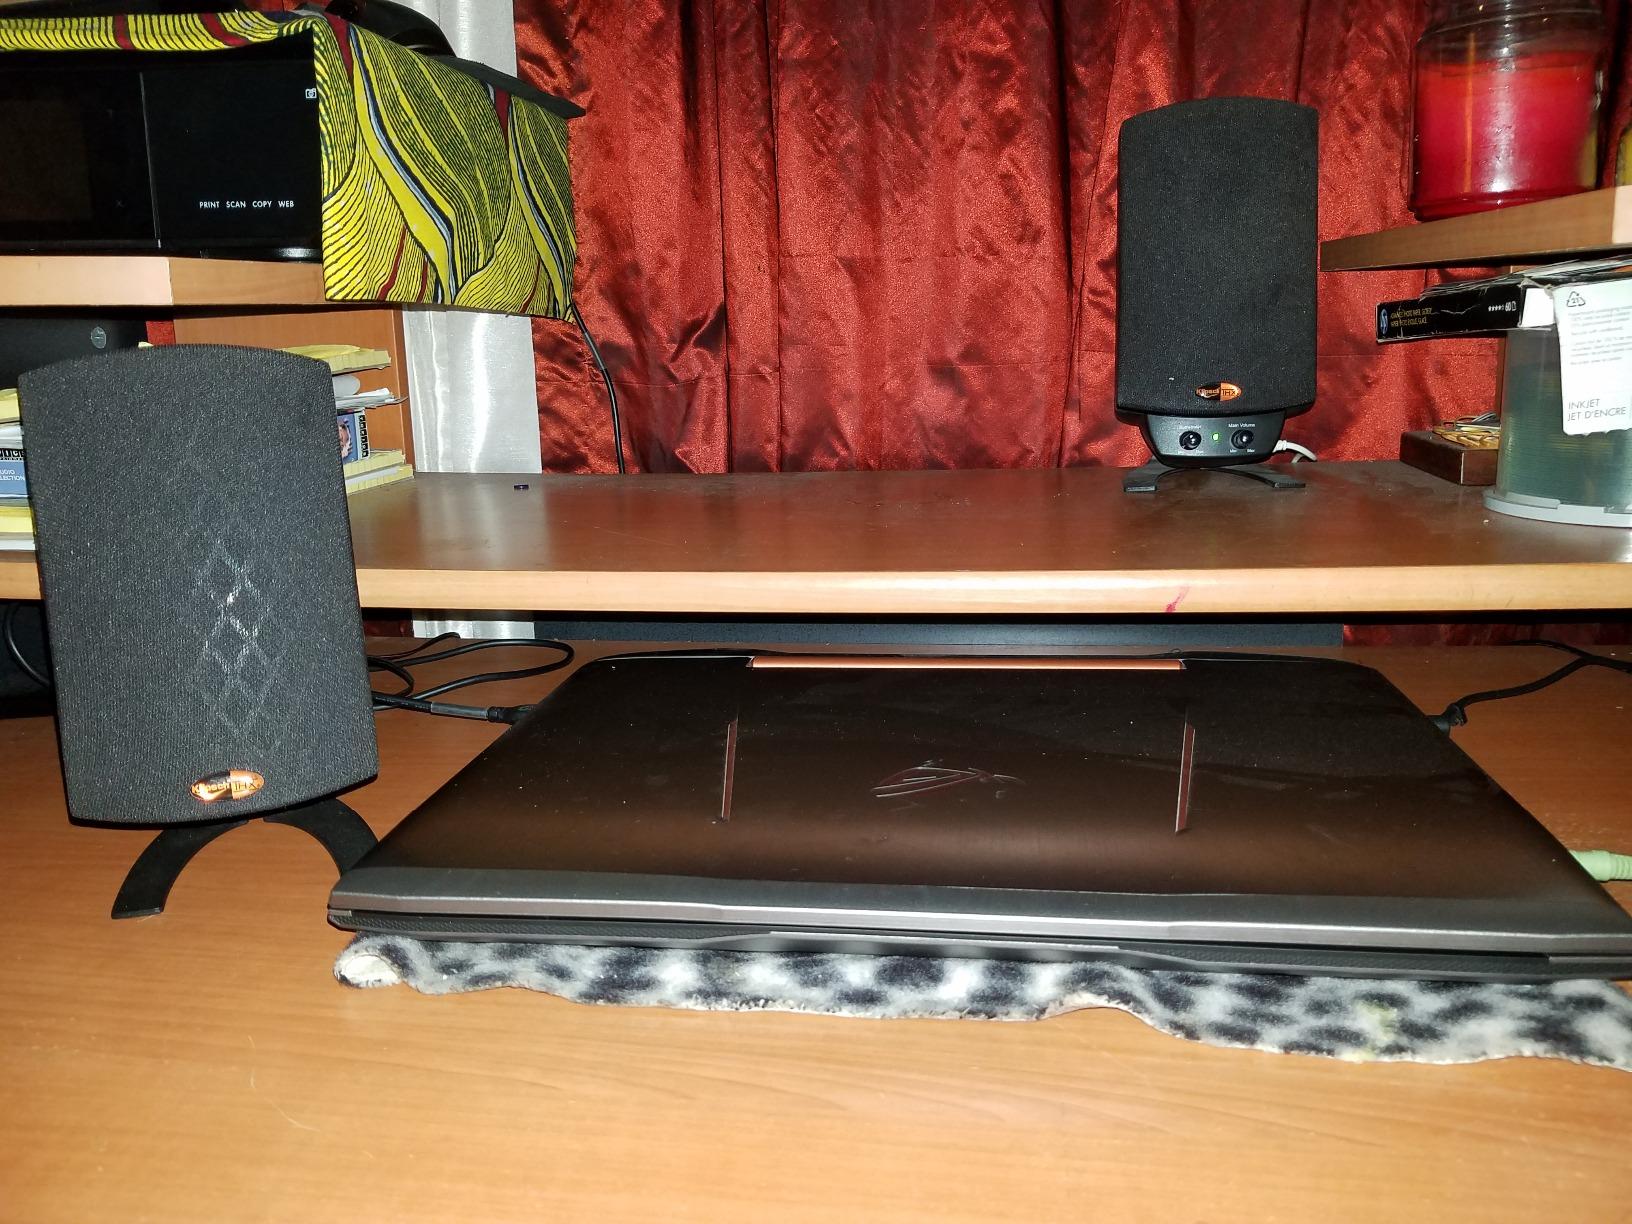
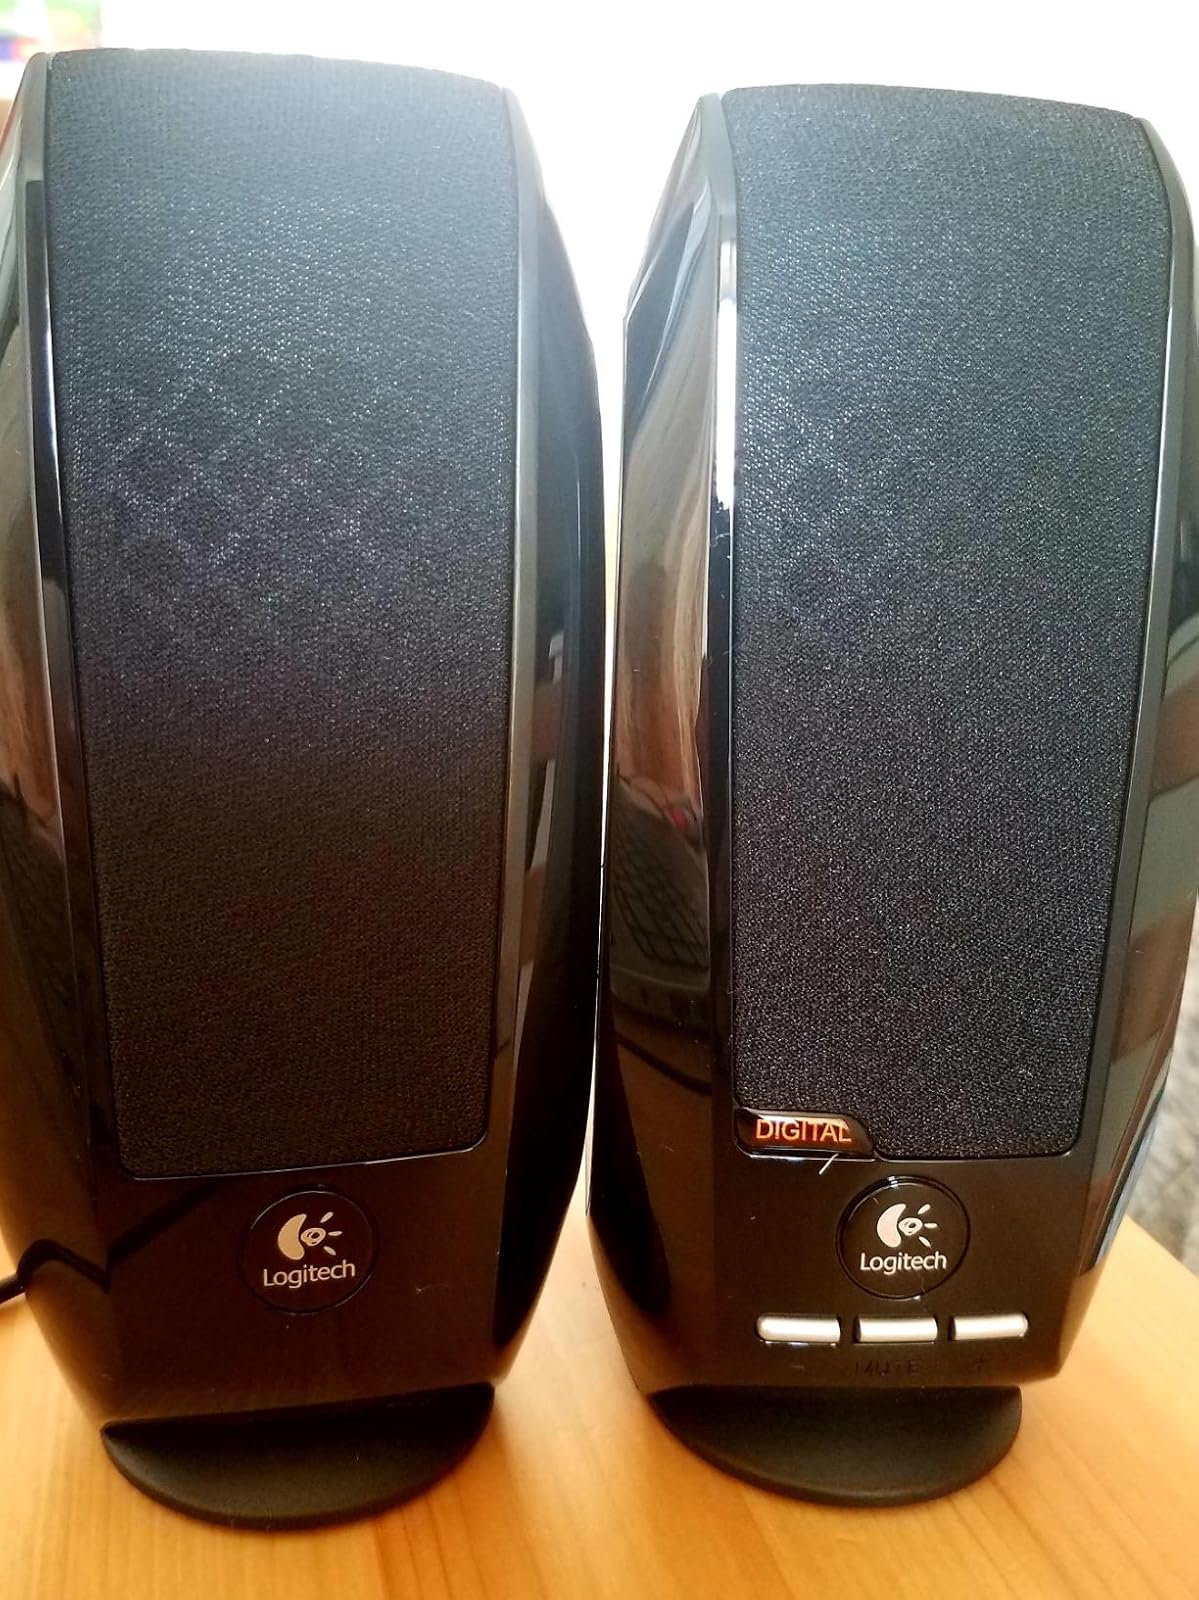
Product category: speaker
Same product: no